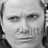
Emotion: surprise